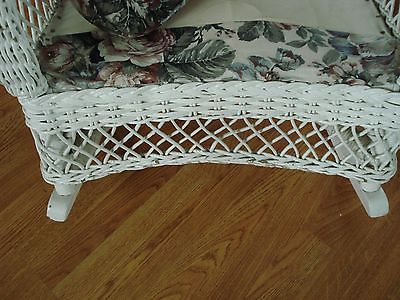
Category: chair